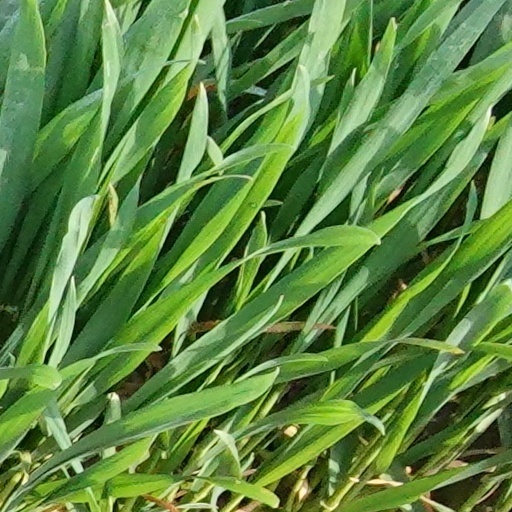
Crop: wheat